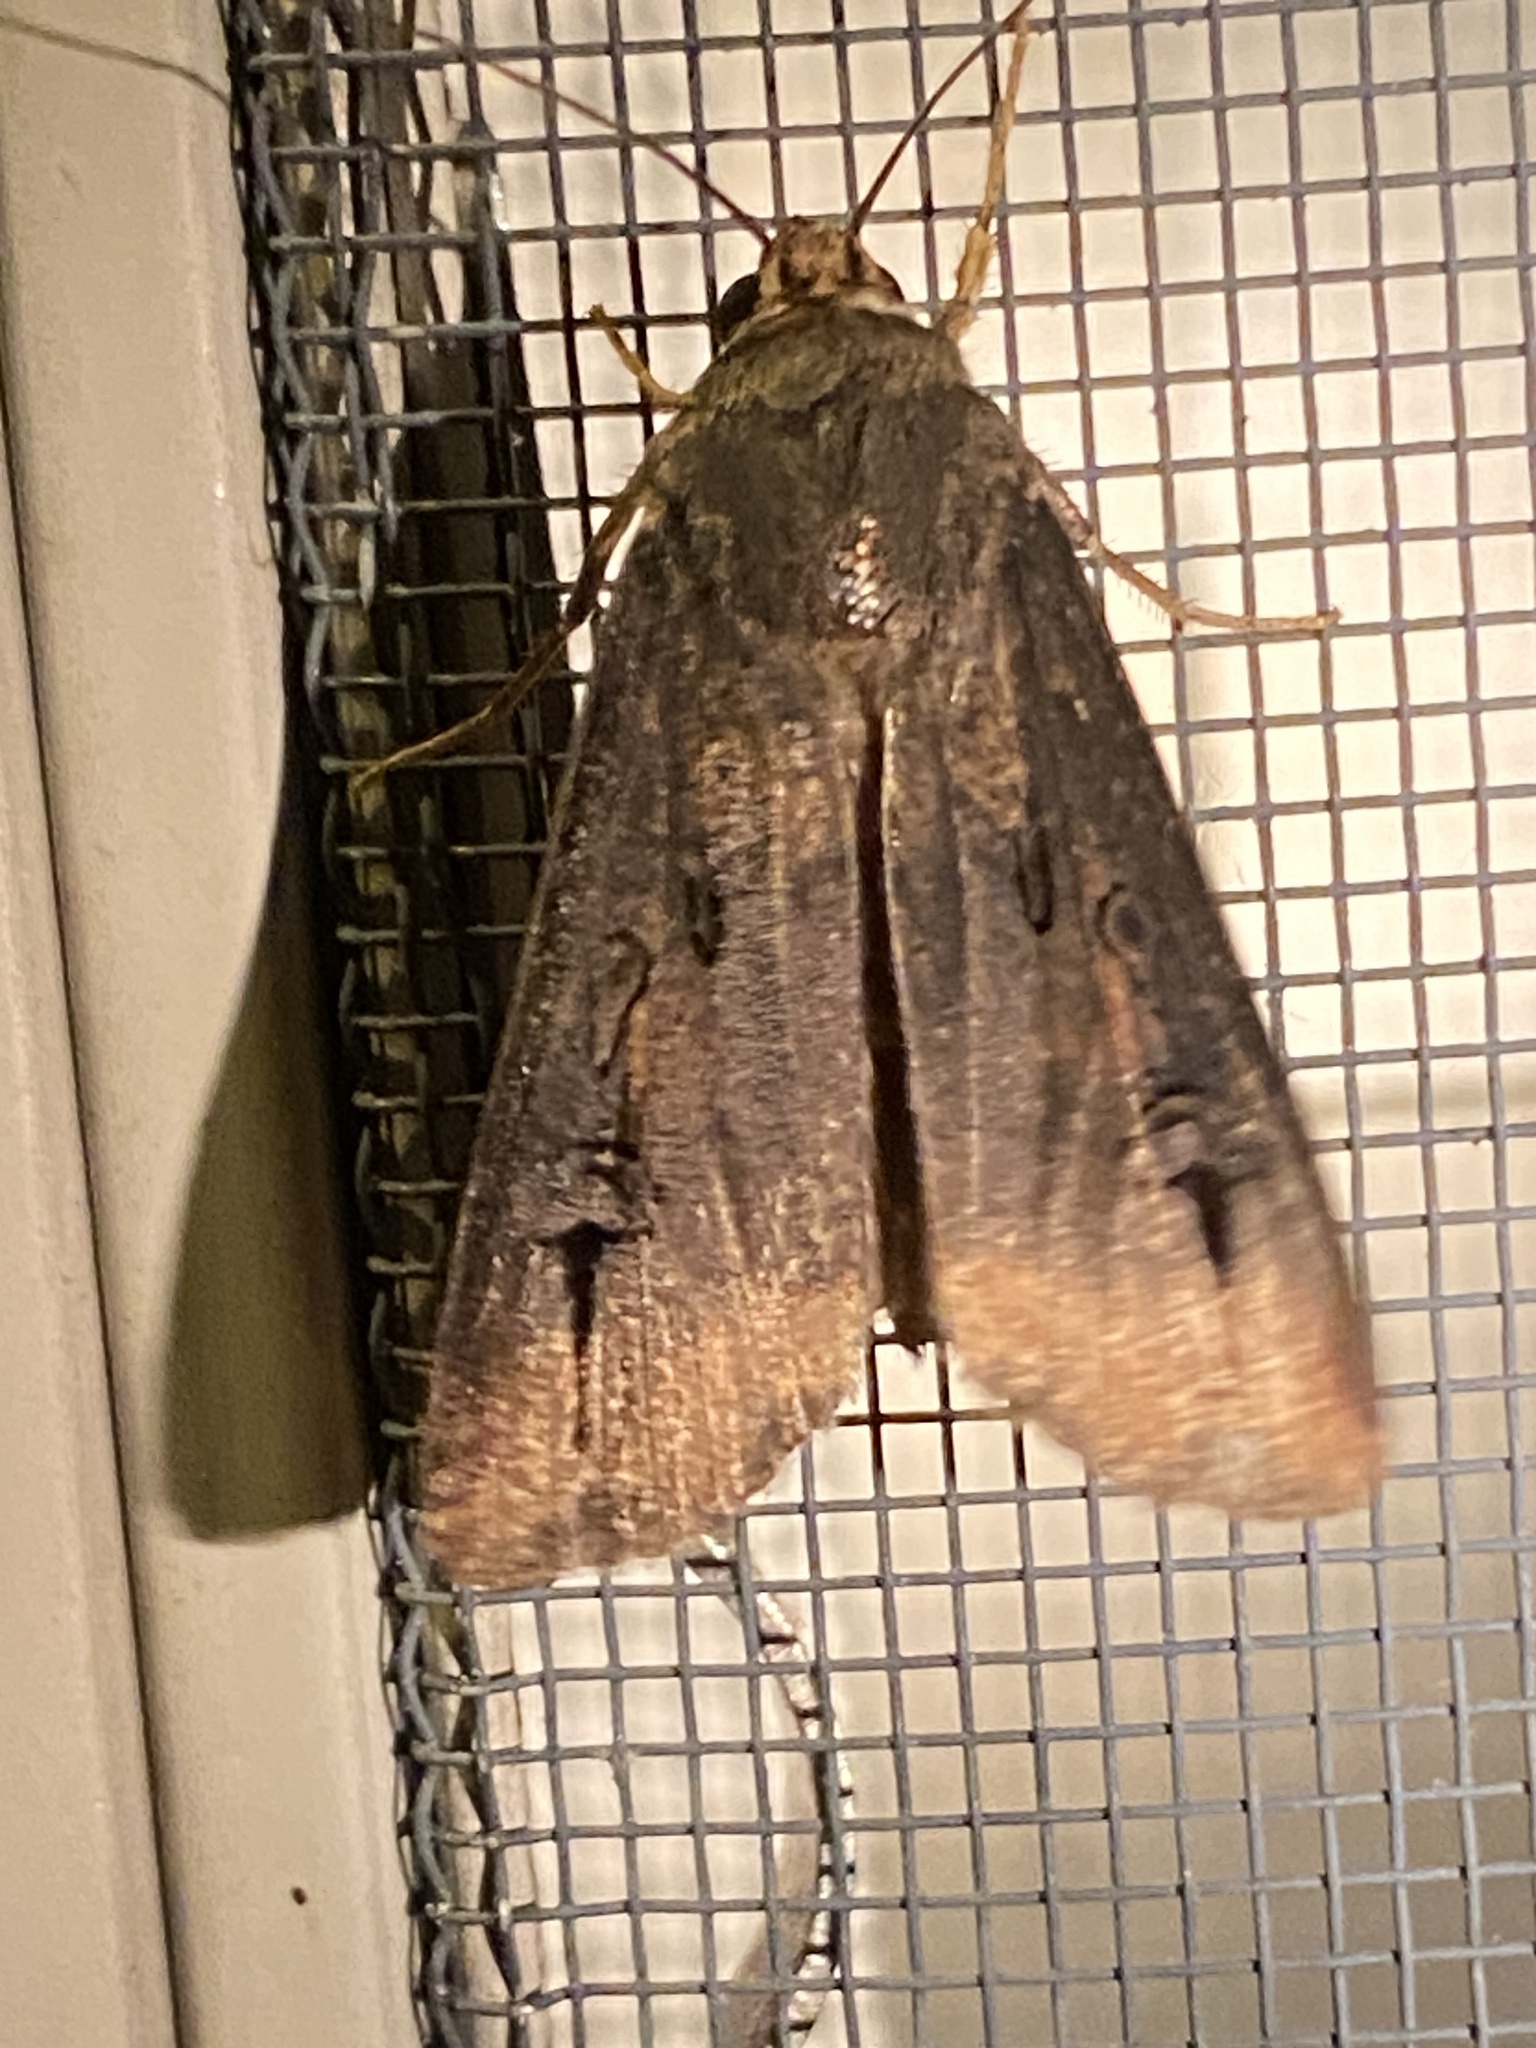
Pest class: cutworms